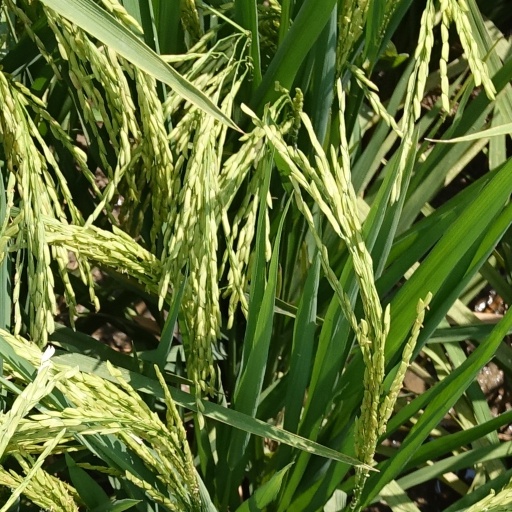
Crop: rice